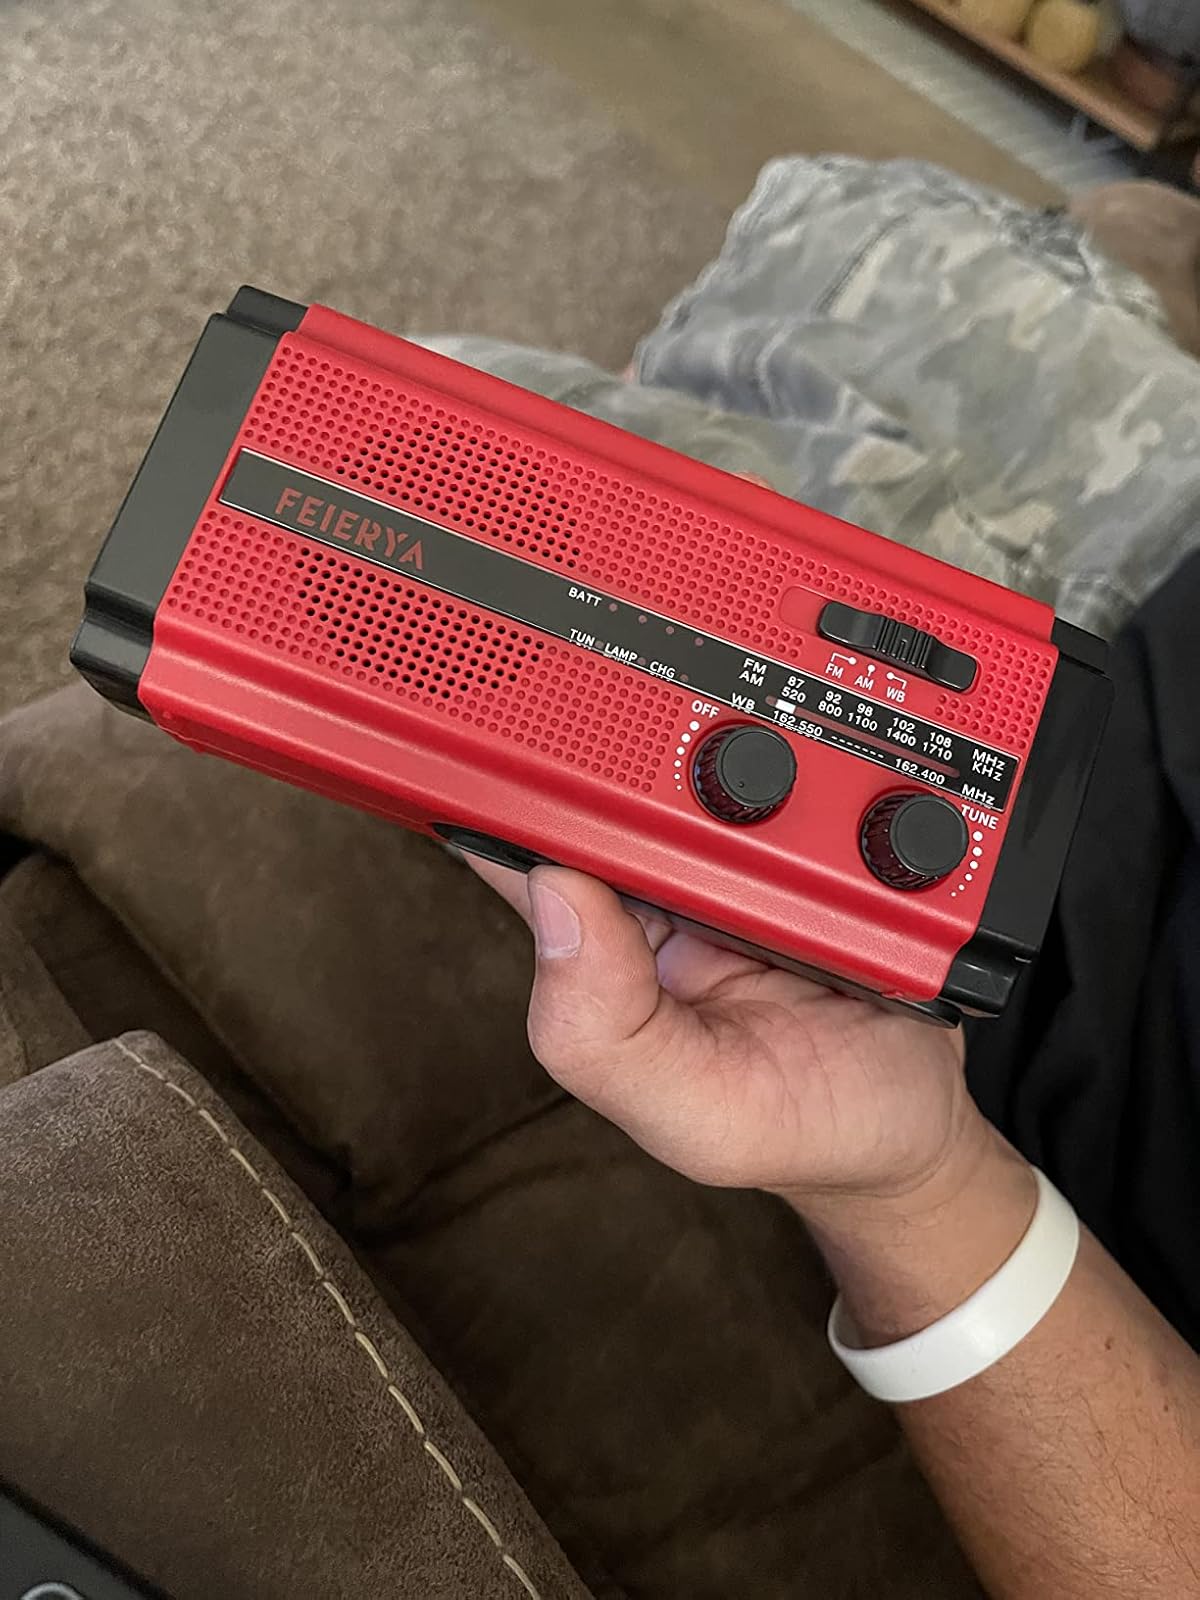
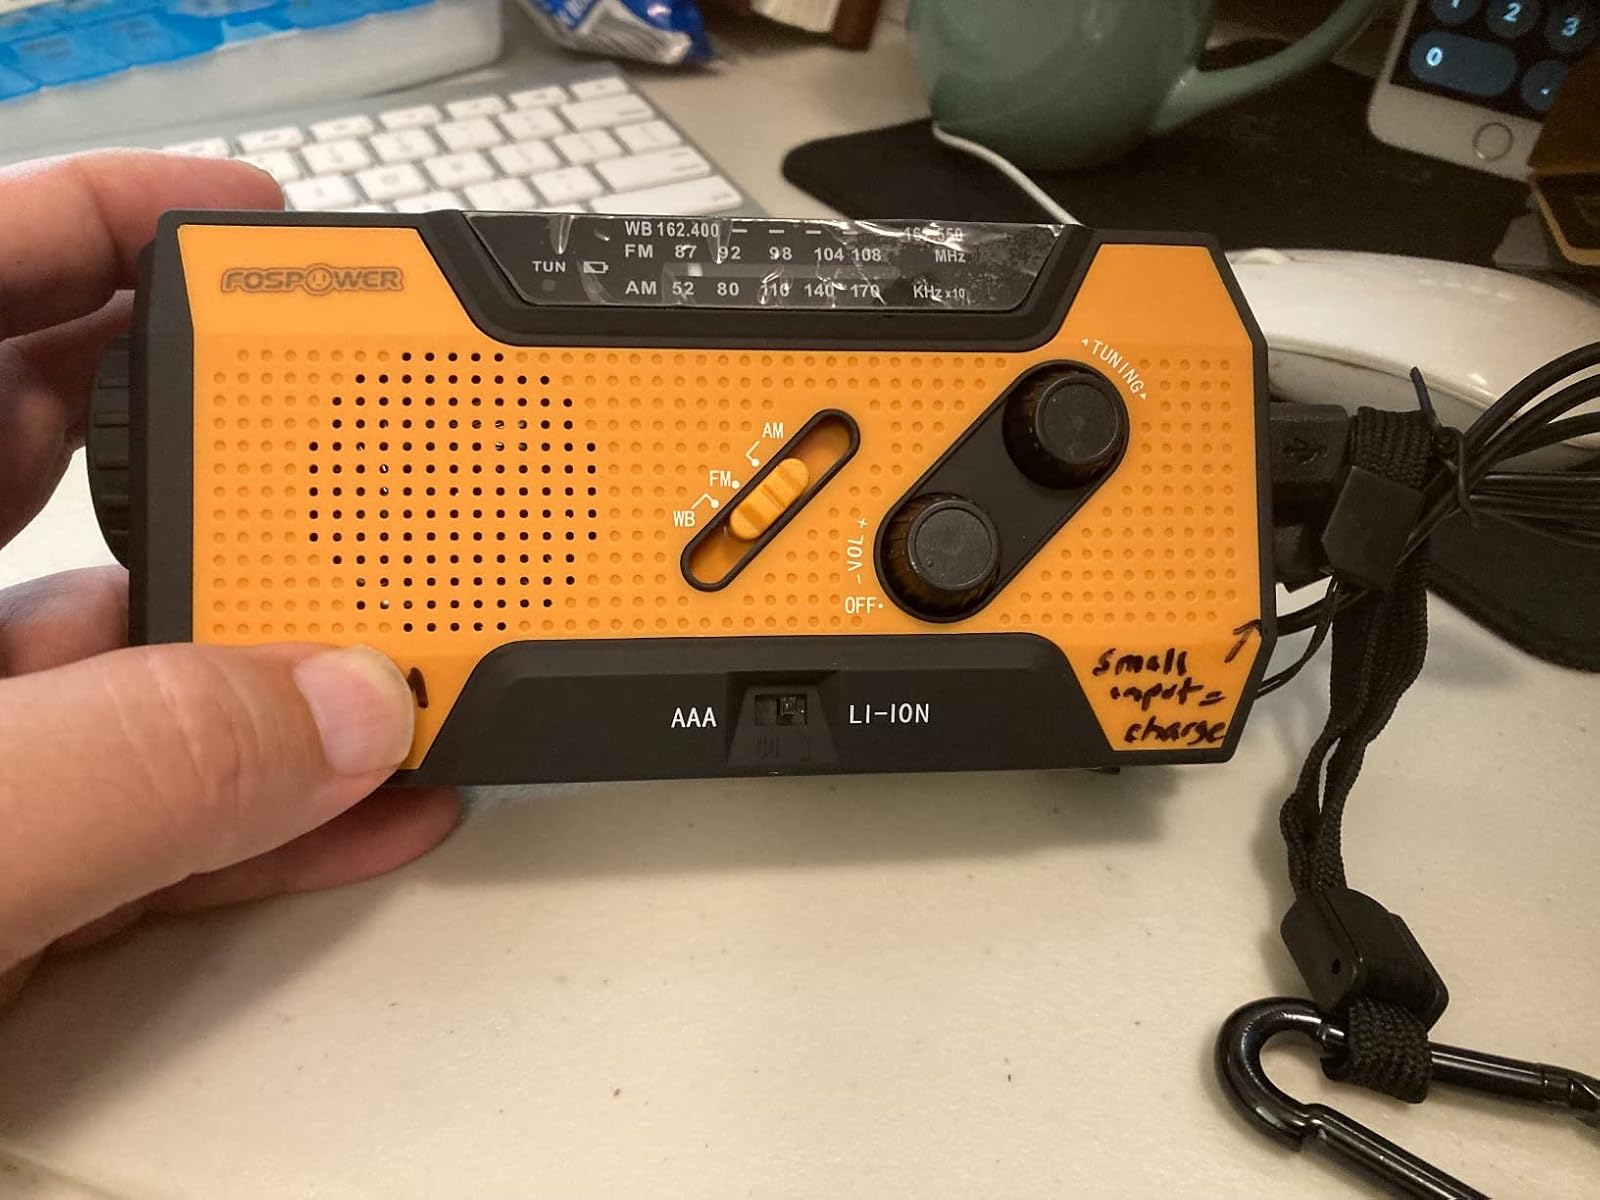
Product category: radio
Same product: no